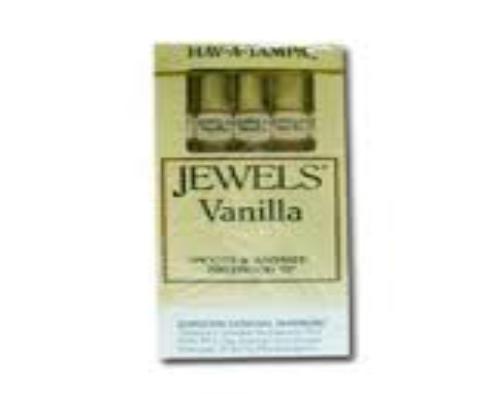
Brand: Hav-A-Tampa
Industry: Food